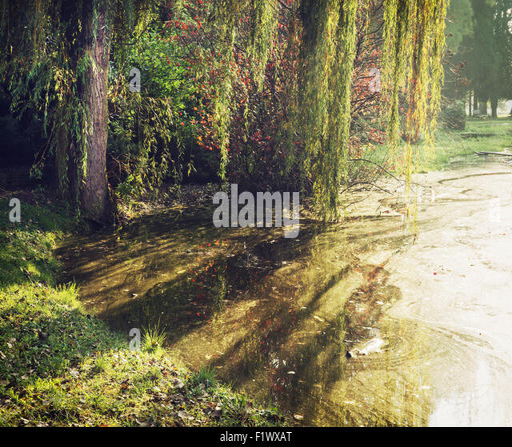
bushy willow over the lake in the fall .